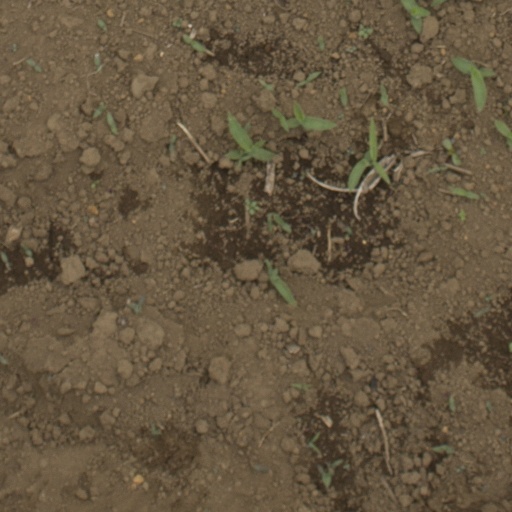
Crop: Jerusalem artichoke